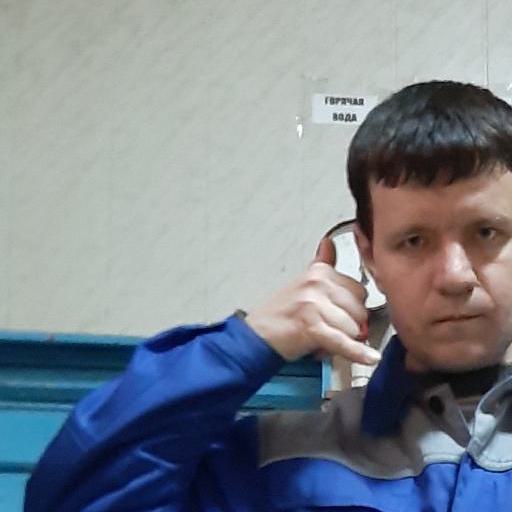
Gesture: call